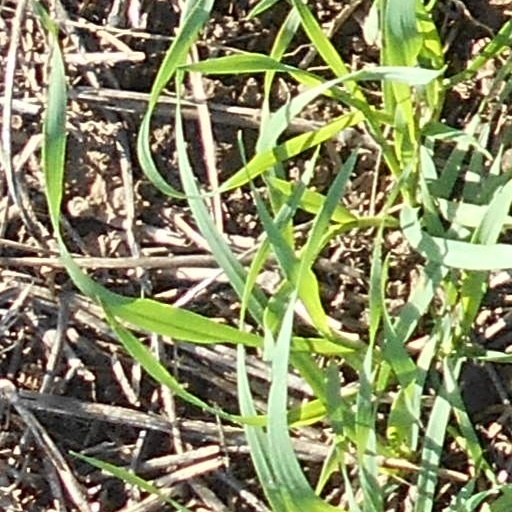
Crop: wheat